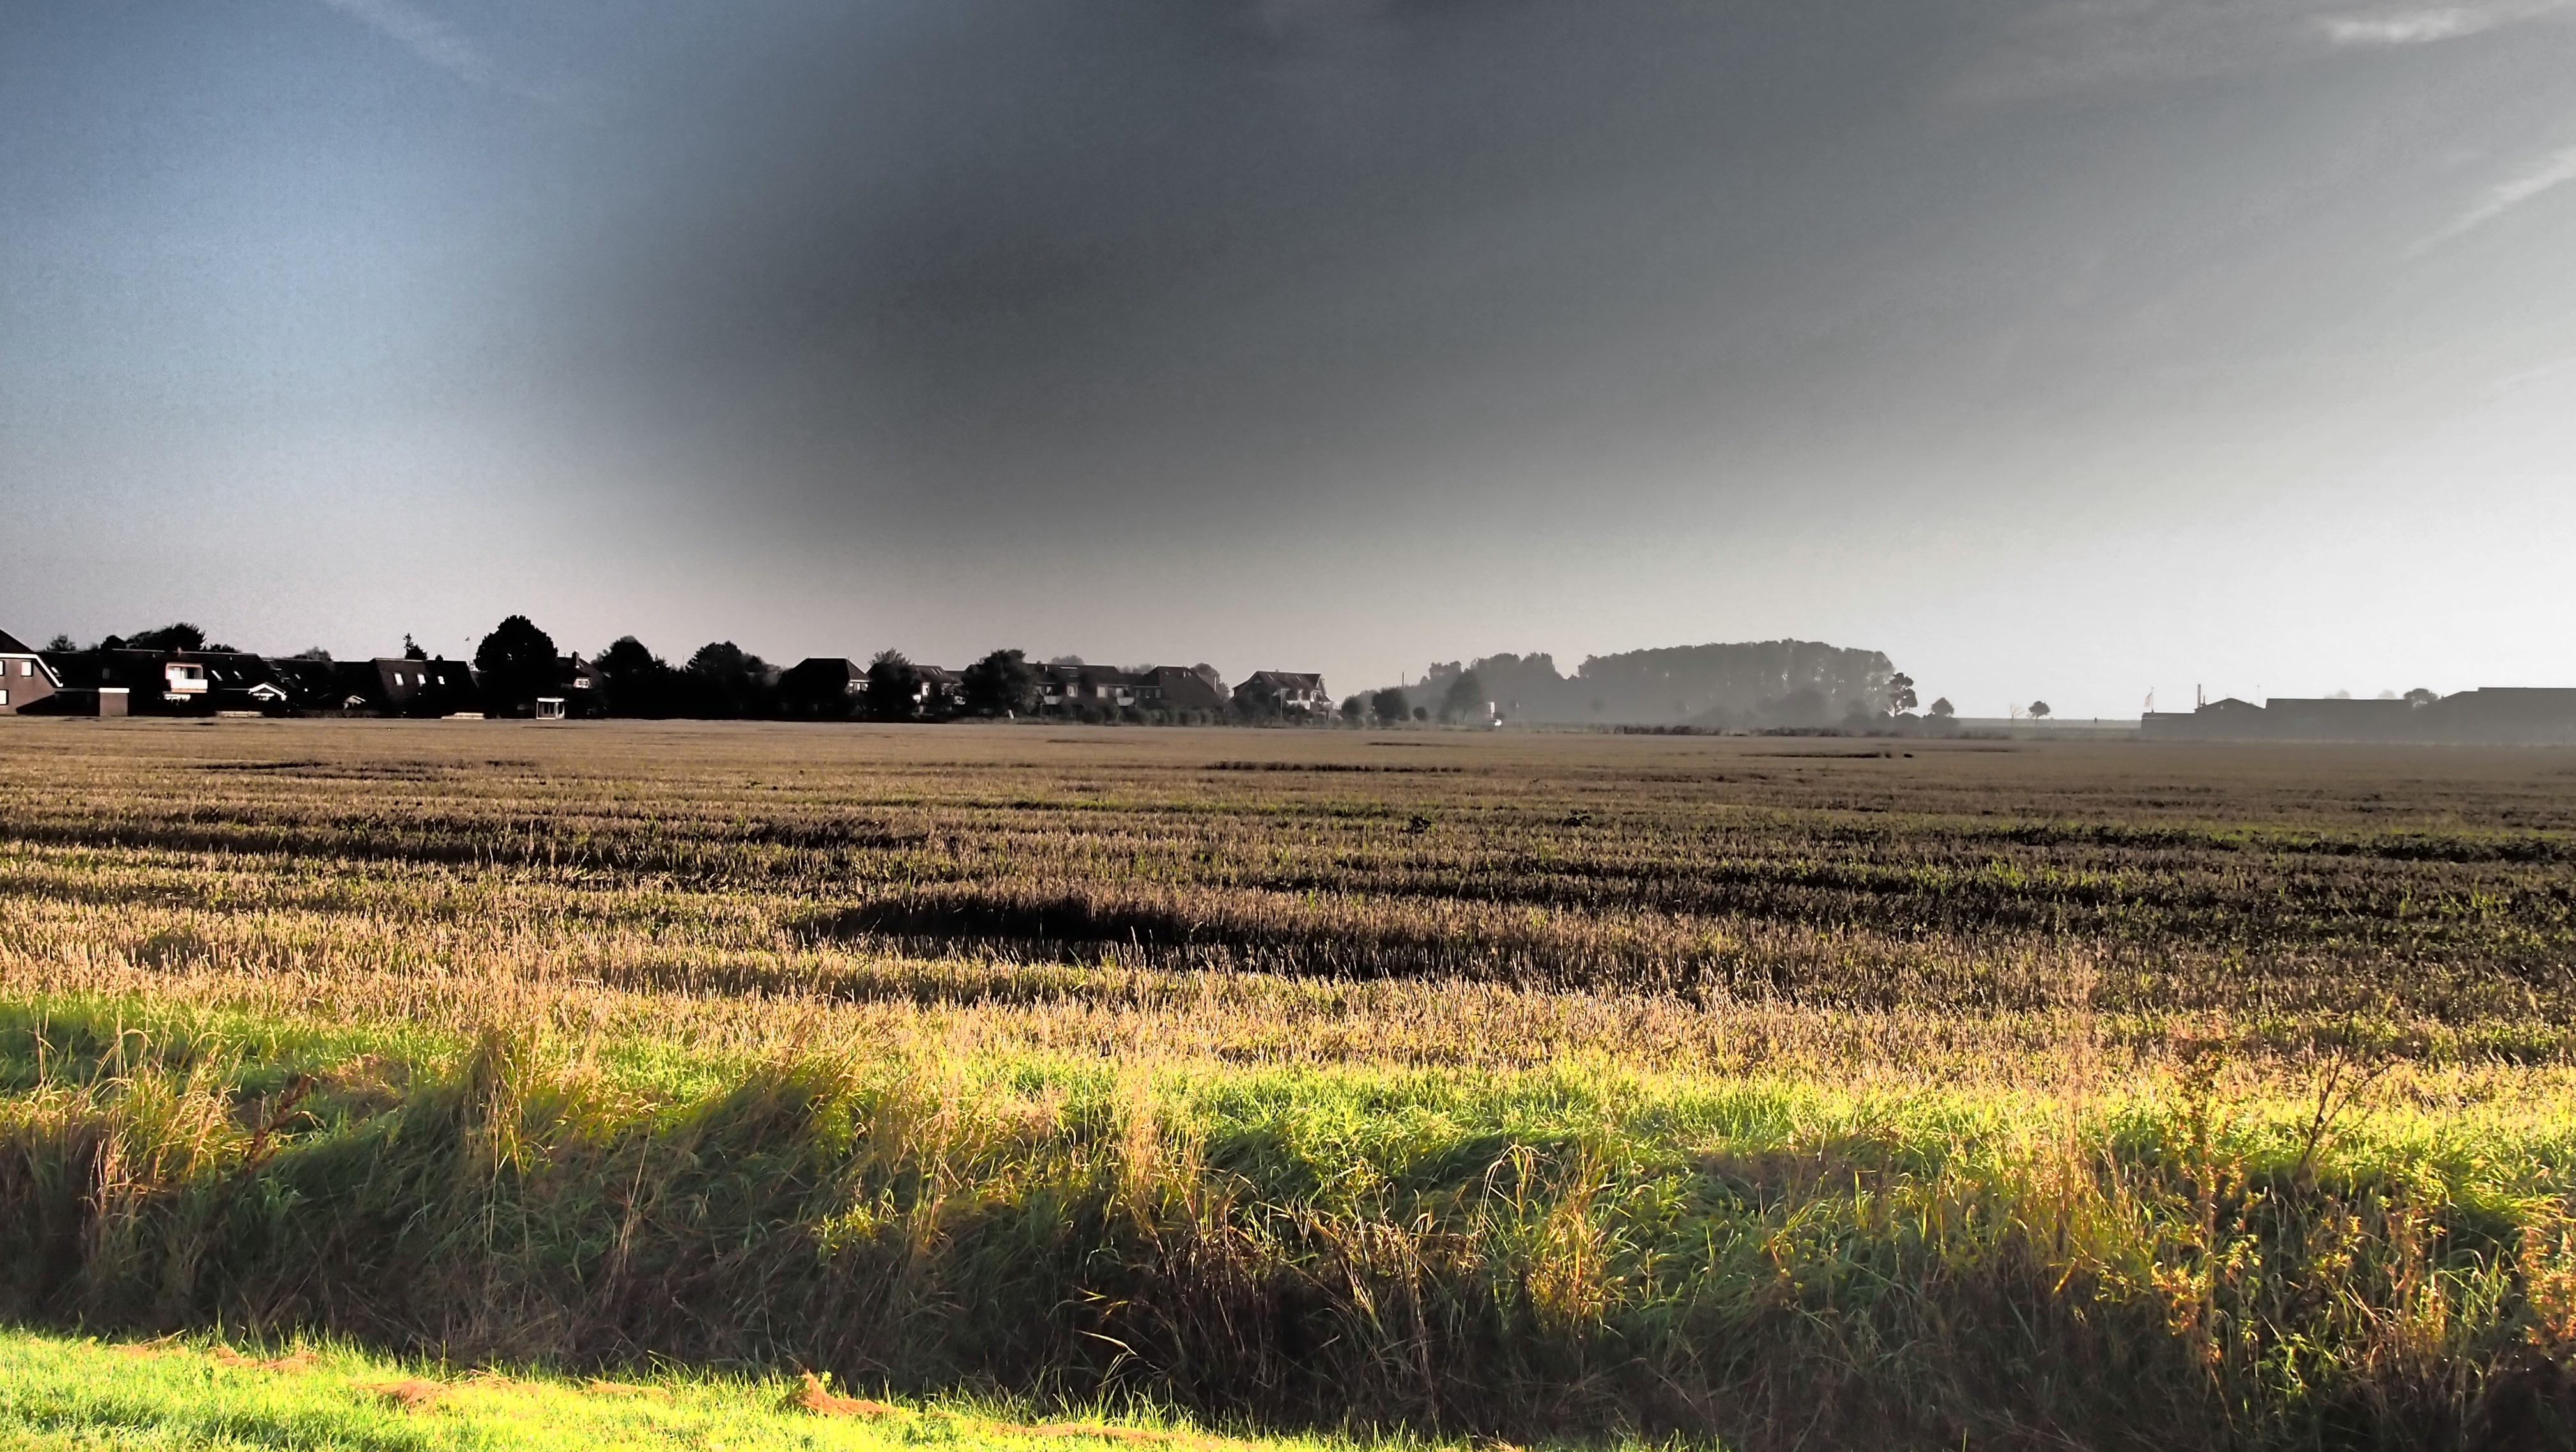
landscape, coast, tree, nature, grass, horizon, marsh, cloud, sky, field, meadow, prairie, sunlight, morning, hill, wind, weather, holiday, soil, agriculture, savanna, plain, grassland, wetland, habitat, mood, north sea, ecosystem, steppe, east frisia, rural area, natural environment, atmospheric phenomenon, grass family